Gemini 7

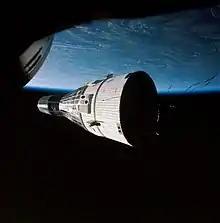
Gemini 7 as seen by Gemini 6A, December 1965

Gemini 6A was launched on December 15, after a three-day-long delay due to a malfunction and engine shutdown immediately after ignition. It entered into an orbit, and was briefly visible from Gemini 7 just after launch. Borman and Lovell were also able to see the contrail from the launch.